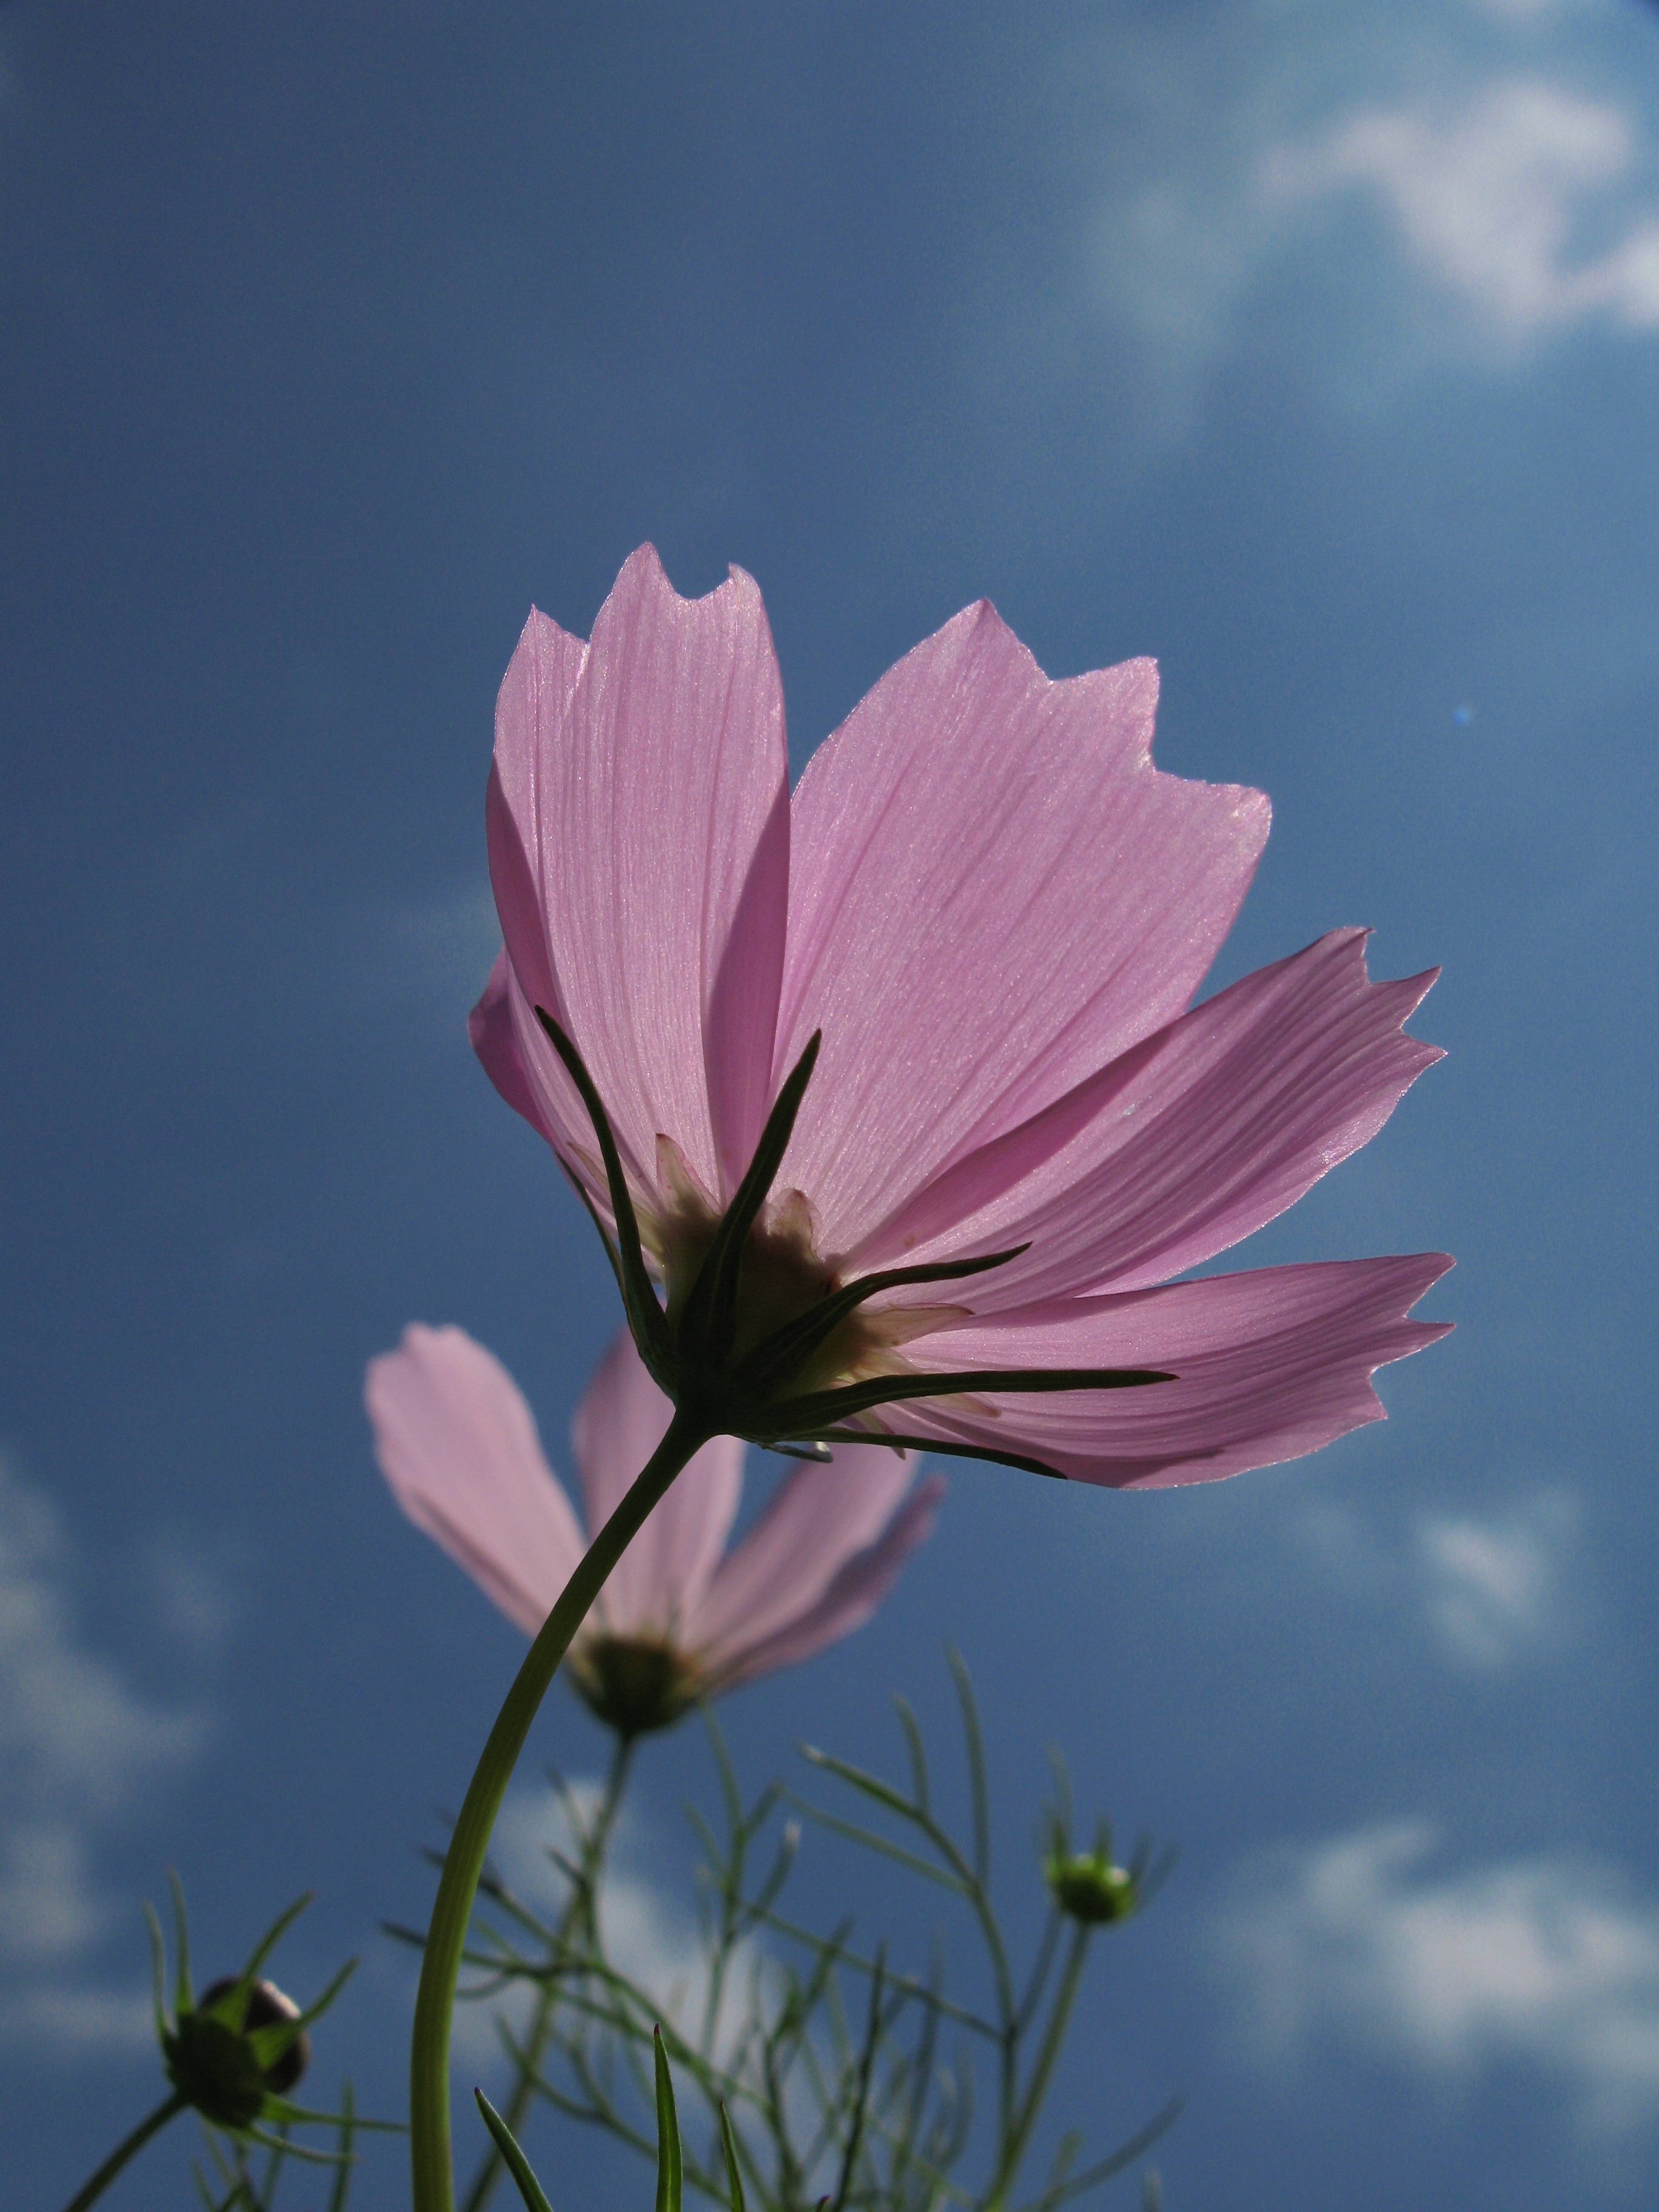
nature, blossom, plant, sky, photography, meadow, flower, petal, high, pink, flora, wildflower, close up, cool image, hires, hi, res, g7, themacrogroup, macro photography, flowering plant, daisy family, plant stem, land plant, garden cosmos